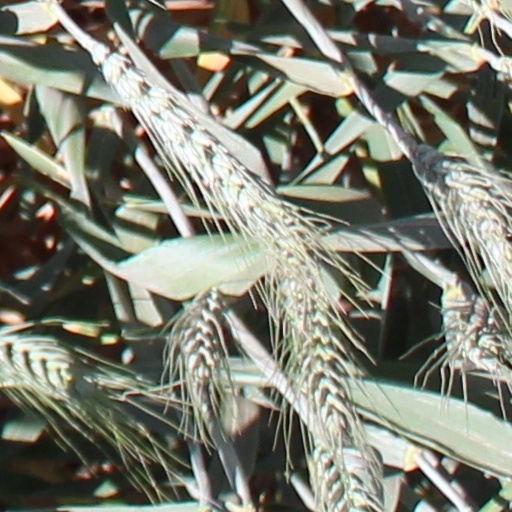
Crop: wheat